Volem acollir

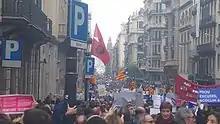

The march started at 4 PM in Plaça Urquinaona. The route passed through Via Laietana and Parc de la Barceloneta to get to Passeig Marítim. Due to the size of the crowd, when the first marchers arrived at the destination, others were still trying to reach Plaça Urquinaona.